South Kalimantan

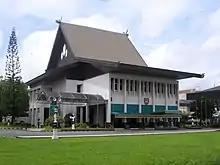
South Kalimantan Governor's office in Banjarmasin

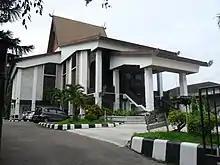
South Kalimantan Regional Representatives Council building in Banjarmasin

From the formation of the Province of South Kalimantan there were four regencies ("kabupaten") - Banjar, Barito, Kotabaru and Hulu Sungai - together with the independent city of Banjarmasin. However, one of these - Barito Regency - had previously been partly situated in what had become Central Kalimantan Province in 1958, and so was formed into a separate Barito Kuala Regency on 26 June 1959; on the same date, the existing Hulu Sungai Regency was split into separate regencies of South Hulu Sungai, Central Hulu Sungai and North Hulu Sungai. On 14 July 1965 three further regencies were created - Tanah Laut from part of Banjar Regency, Tapin from part of South Hulu Sungai Regency, and Tabalong from part of North Hulu Sungai Regency.